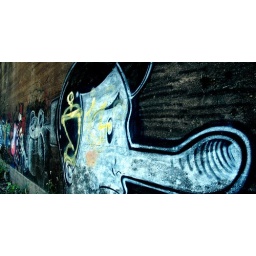
Grafitti on train bridge in Iowa City, IA